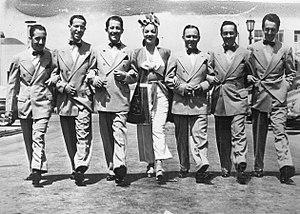
Bando da Lua est un groupe brésilien de samba formé en 1929 et dissout en 1955.